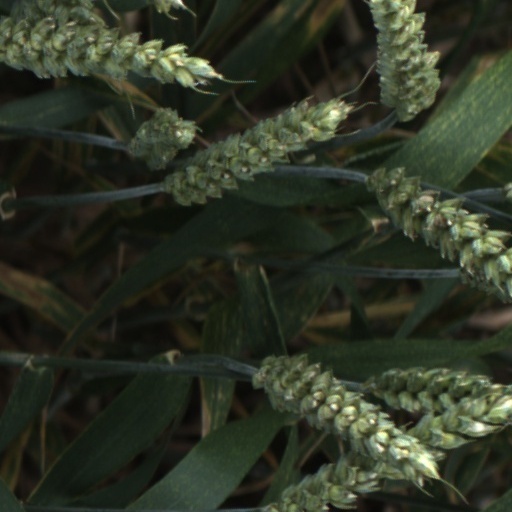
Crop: wheat